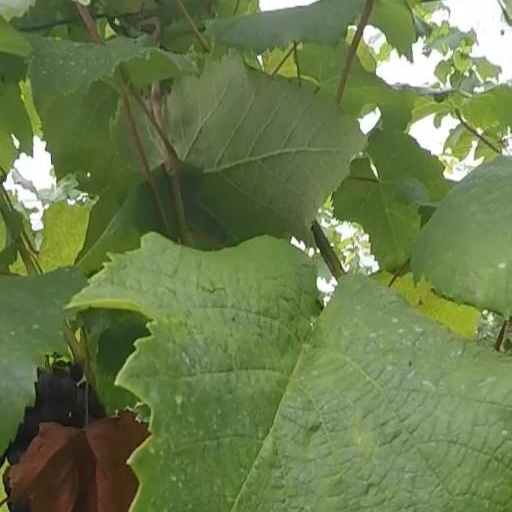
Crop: grape